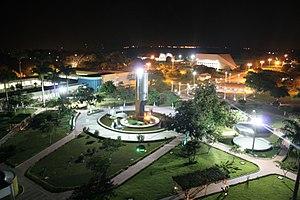
Le système d’éducation de l’Église adventiste du septième jour est le système d’éducation chrétienne le plus important dans le monde après celui de l’Église catholique, avec plus de 1,5 million d’étudiants, 80 000 enseignants, environ 120 centres universitaires, 7 600 écoles secondaires et primaires, opérant dans plus de 150 pays, dûment accrédités par les ministères de l'éducation des pays concernés. Ce système holistique d’éducation démarra au cours des années 1870, mais la première école adventiste fut fondée en 1853. « Le développement des facultés physique, mentale, sociale et spirituelle, la croissance intellectuelle, et le service de l’humanité, sont les valeurs principales des aspects essentiels de la philosophie adventiste de l’éducation ».